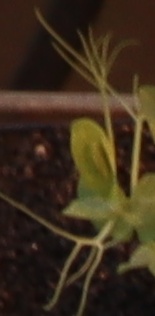
Label: Field Pea